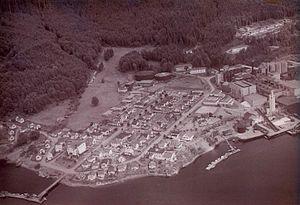
Port Alice est un village situé sur l'île de Vancouver en Colombie-Britannique.
Patrick Albert Moore est un consultant canadien, né le 15 juin 1947. Il est l'un des premiers présidents de l'organisation non gouvernementale Greenpeace, où il dirige l'antenne canadienne pendant sept ans. Patrick Moore est un écologue et « environnementaliste ». Après avoir quitté Greenpeace et travaillé un temps dans l'entreprise familiale de salmoniculture, il dirige un cabinet de conseil et de communication sur le thème de l'environnement et du développement durable. Il est devenu depuis cette époque un critique virulent d'une partie des actions de Greenpeace.